George McGovern

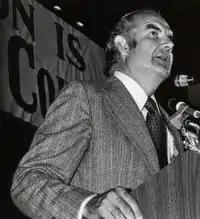
McGovern speaking at an October 1972 rally in Houston during the final weeks of the campaign

In a speech on the Senate floor in September 1963, McGovern became the first member to challenge the growing U.S. military involvement in Vietnam. Bothered by the Buddhist crisis and other recent developments, and with concerns influenced by Vietnam historian Bernard Fall, McGovern said: